Thomas Glendenning Hamilton

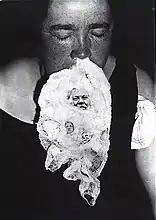
A photograph taken by Hamilton of the medium Mary Marshall revealing tissue paper and cut-out heads from newspapers.

The Hamilton family left a rich legacy. Lillian compiled several scrapbooks of photos and other materials for her children. Margaret, however, was the one who collected all the papers from the family dealing with their paranormal research and deposited them with the University of Manitoba Archives & Special Collections. The family's fonds, or papers, consist of 2.5 linear metres of textual and other materials and include scrapbooks, séance attendance records and registers, affidavits, automatic writings, correspondence, speeches and lectures, news clippings, journal articles, photographs, glass plate negatives and positives, prints, slides, audio tapes, manuscripts, and promotional materials related to major publications. The materials date from 1919–1986 and since their deposit have been supplemented by other related collections. A companion research grant established by the Hamilton family provides funds for researchers to travel to Winnipeg to study these and other archival collections.